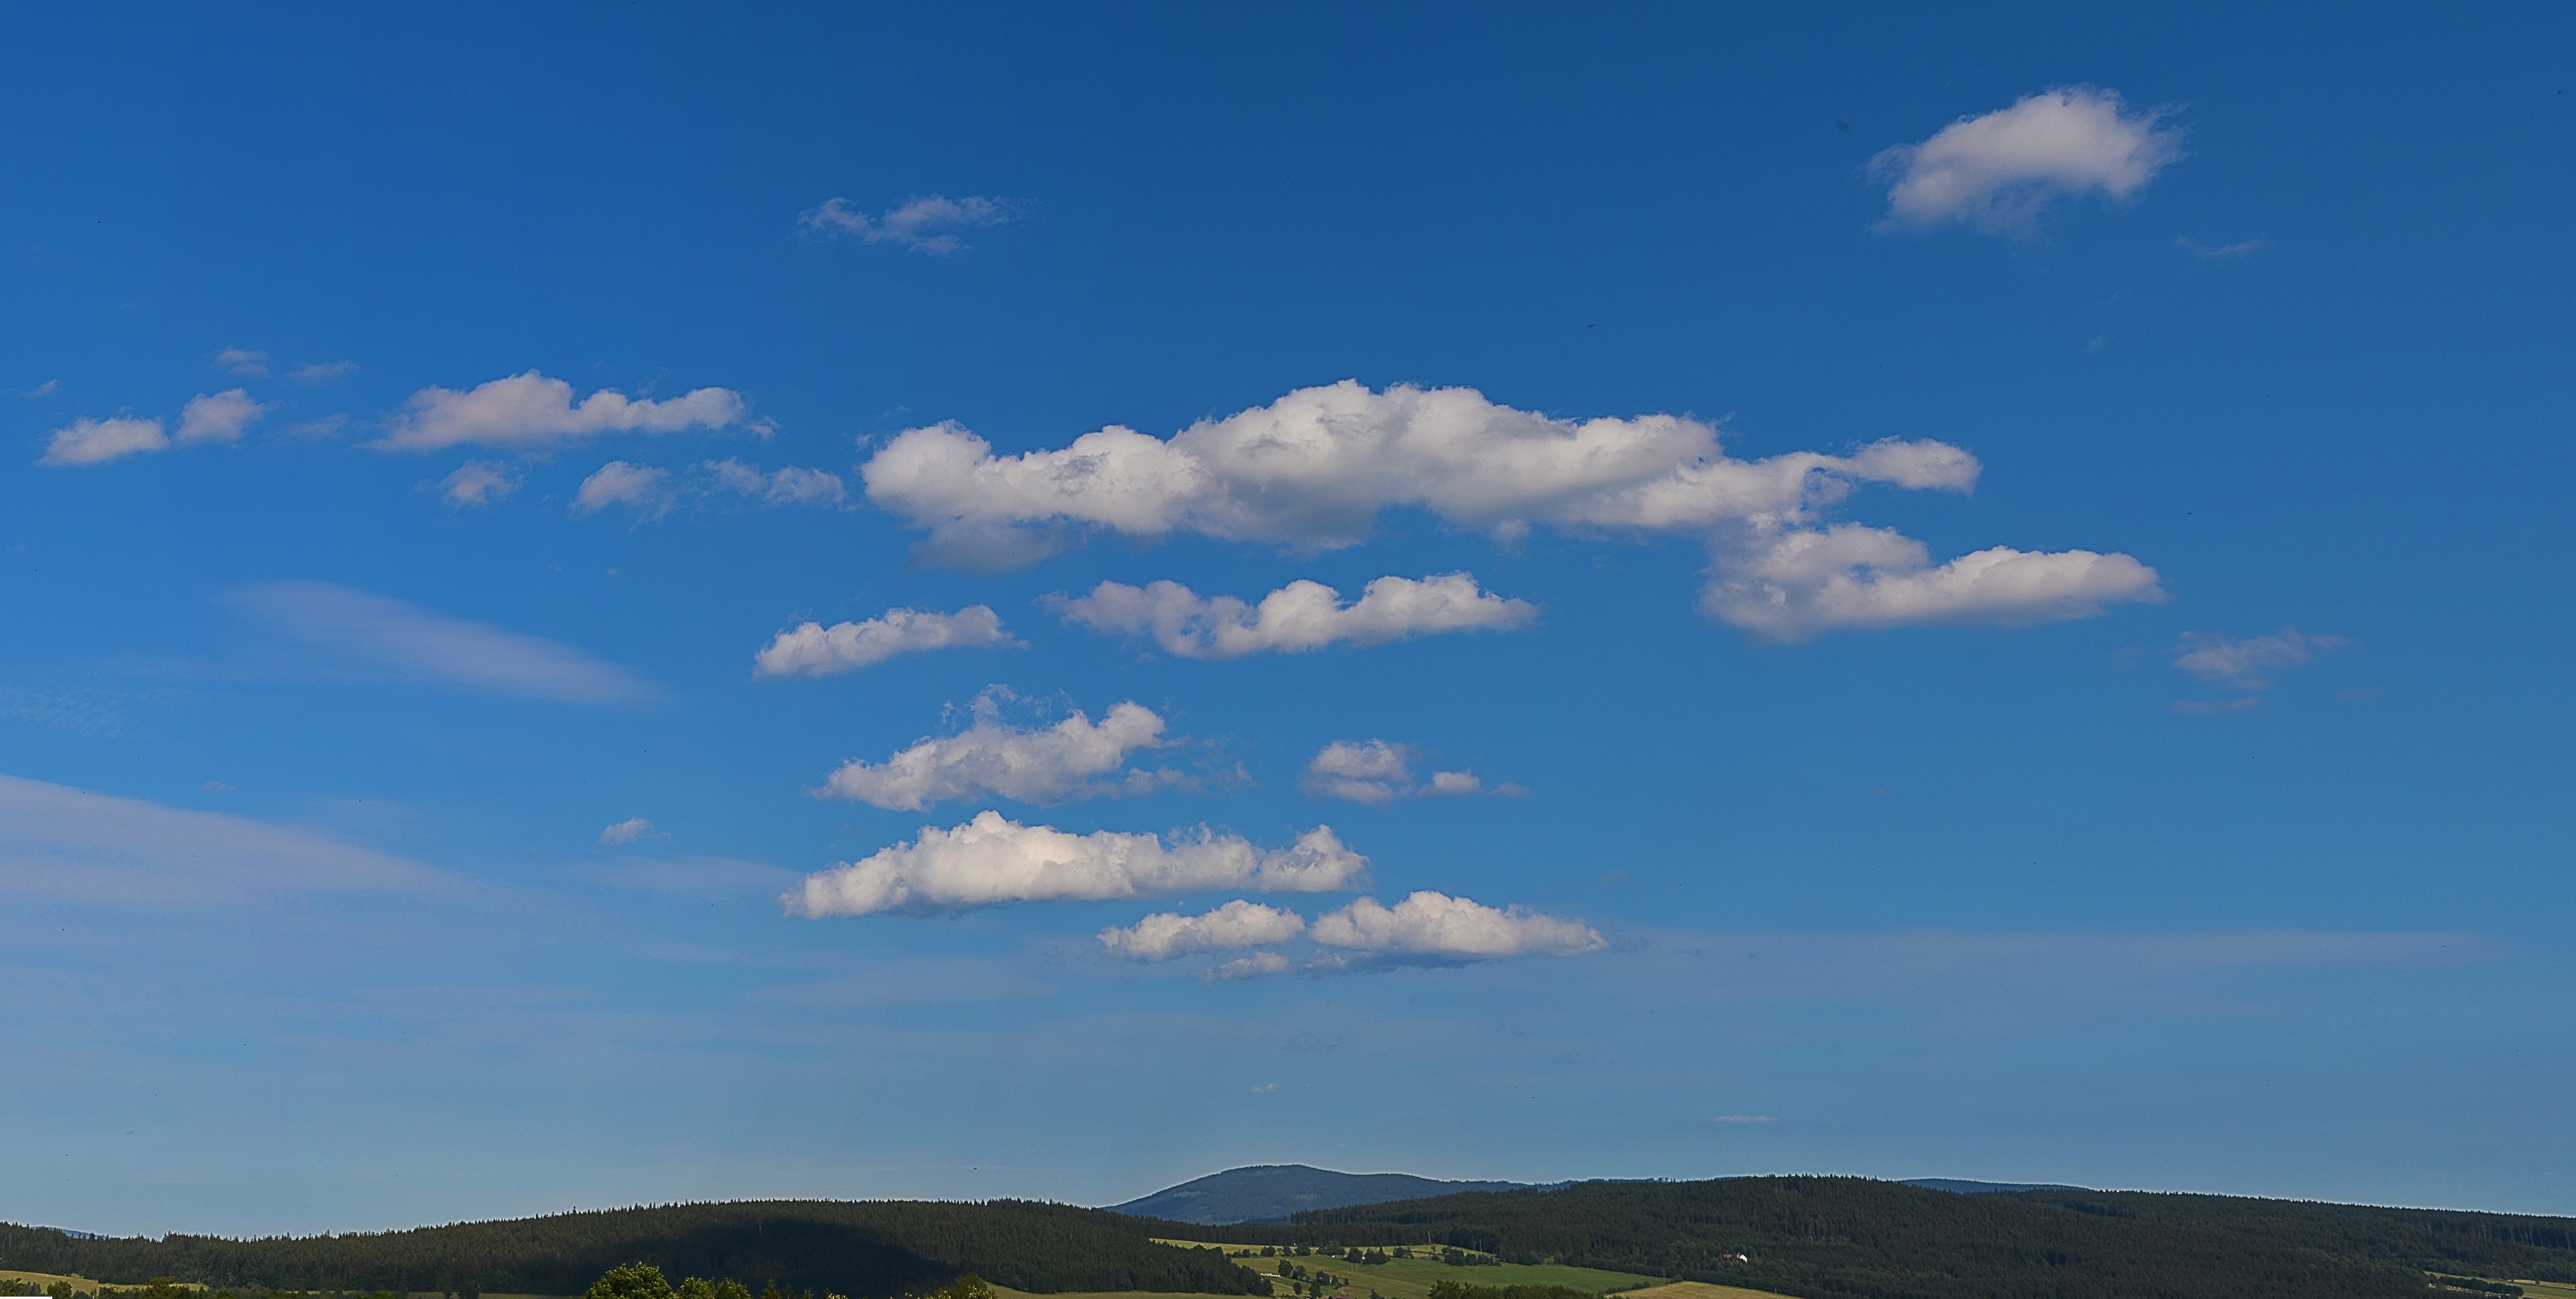
nature, horizon, mountain, cloud, sky, prairie, hill, view, panorama, heaven, cumulus, plain, blue sky, clouds, grassland, plateau, meteorological phenomenon